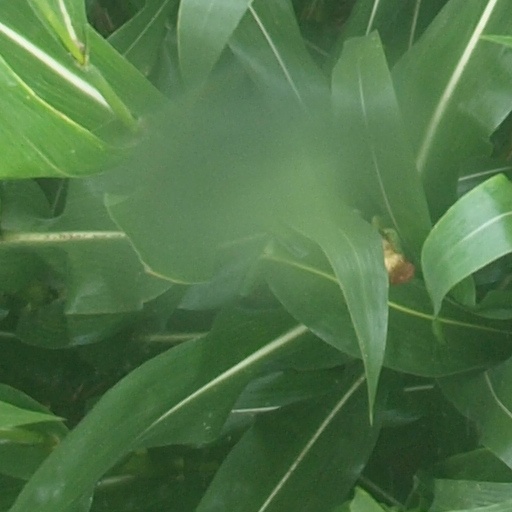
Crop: maize; corn